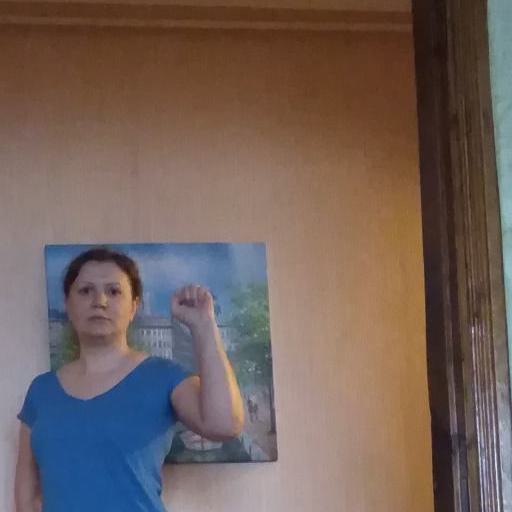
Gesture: fist